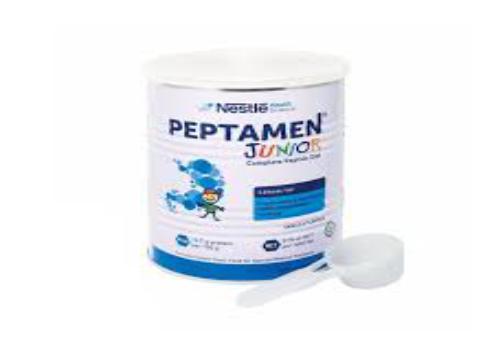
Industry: Food